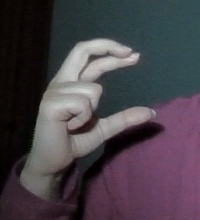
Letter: thal